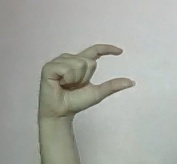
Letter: dal